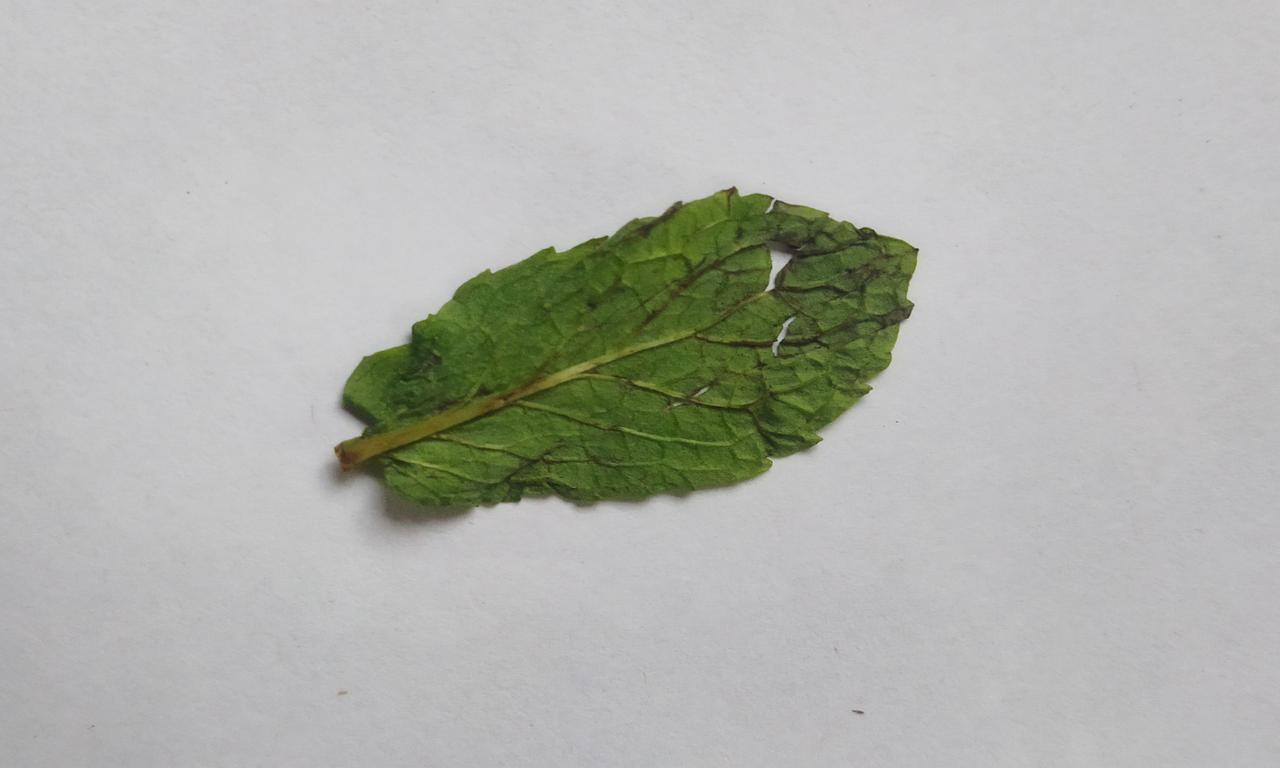
Label: Spoiled